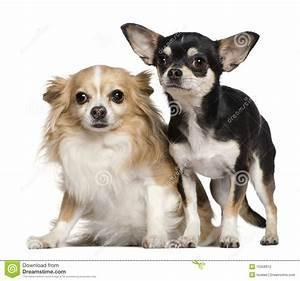
dog